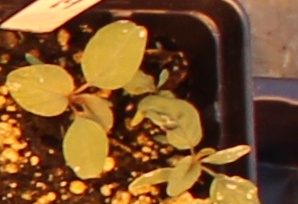
Label: Palmer Amaranth